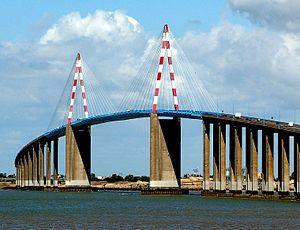
Cette liste de ponts de France présente une liste de ponts remarquables de France, tant par leurs caractéristiques dimensionnelles, que par leur intérêt architectural ou historique.
La liste des ponts sur la Loire présente les ponts présents sur le fleuve français de la Loire et ses bras.
Cette liste des ponts à haubans remarquables recense les ponts à haubans présentant des portées supérieures à 300 m, classés par ordre décroissant de longueur. Cet indicateur de classement est le plus couramment utilisé pour hiérarchiser les ponts à haubans. Si un pont a une longueur de travée supérieure à un autre, ce n'est pas pour autant que sa longueur de rive à rive ou d'ancrage à ancrage est supérieure à celle de celui-ci. Néanmoins la longueur de la travée principale est souvent en corrélation avec la hauteur des pylônes et la complexité pour la conception et le calcul de l'ouvrage. En tête de cette liste, il faut ajouter le pont haubané Yavuz Sultan Selim qui enjambe le Bosphore, inauguré le 26 août 2016 et dont la travée centrale atteint 1 408 mètres de longueur ; de tous les ponts existant au monde, il est également le plus large et est équipé des plus hauts pylônes de haubans.